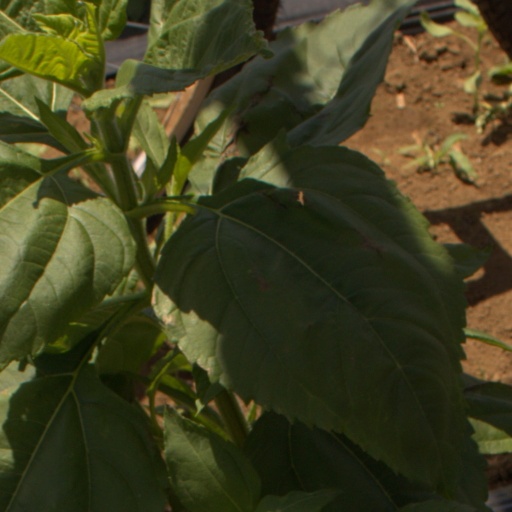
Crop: Jerusalem artichoke